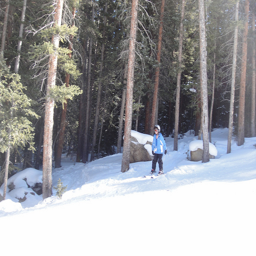
A young person is standing near many trees in the snow.
someone is skiing through the trees by themself.
A man riding down a snow covered slope through a forest.
a snow skier in a blue jacket some rocks and trees
A young person is skiing down a slope near the woods.